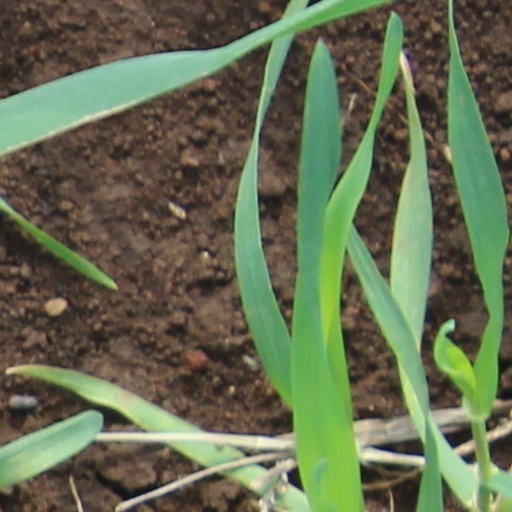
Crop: wheat